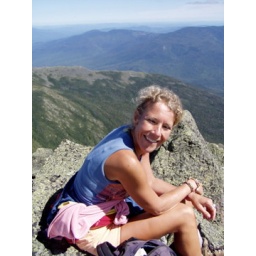
Hiking in the white mountains with Roeland